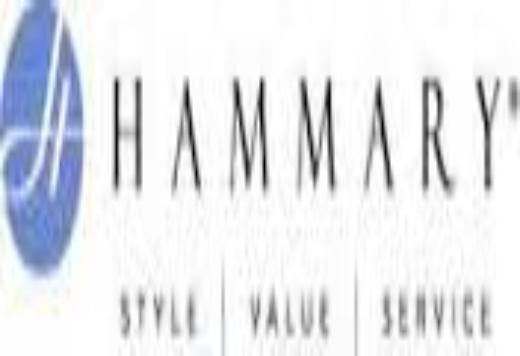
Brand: Hammary
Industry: Clothes